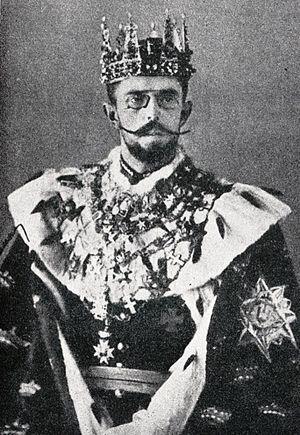
Les titres francophones de « prince héritier » ou « princesse héritière de Suède » correspondent en Suède à ceux de kronprins pour les princes et kronprinsessa pour les princesses.
Depuis l’installation de la dynastie des Bernadotte à la tête de la double monarchie suédo-norvégienne en 1818, puis, après la montée sur l’unique trône norvégien des Schleswig-Holstein-Sonderbourg-Glücksbourg en 1905, plusieurs princes ont été les héritiers du trône norvégien.